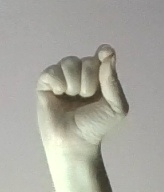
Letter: fa